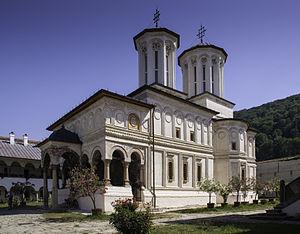
Le style Brâncovenesc, également connu sous le nom de Renaissance valachienne, ou sous celui de Renaissance roumaine est un style architectural et artistique qui s'est développé sous l'influence du prince Constantin II Brâncoveanu, à la fin du XVIIᵉ siècle et au début du XVIIIᵉ siècle. Constantin Brâncoveanu a administré la Principauté de Valachie pour le compte de l'Empire ottoman, et a bâti de beaux palais et des églises.